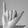
ASL letter: Y